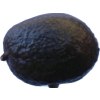
Label: black_avocado